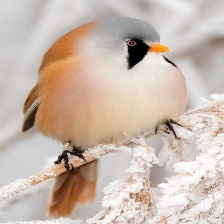
Species: BEARDED REEDLING
Scientific name: PANURUS BIARMICUS